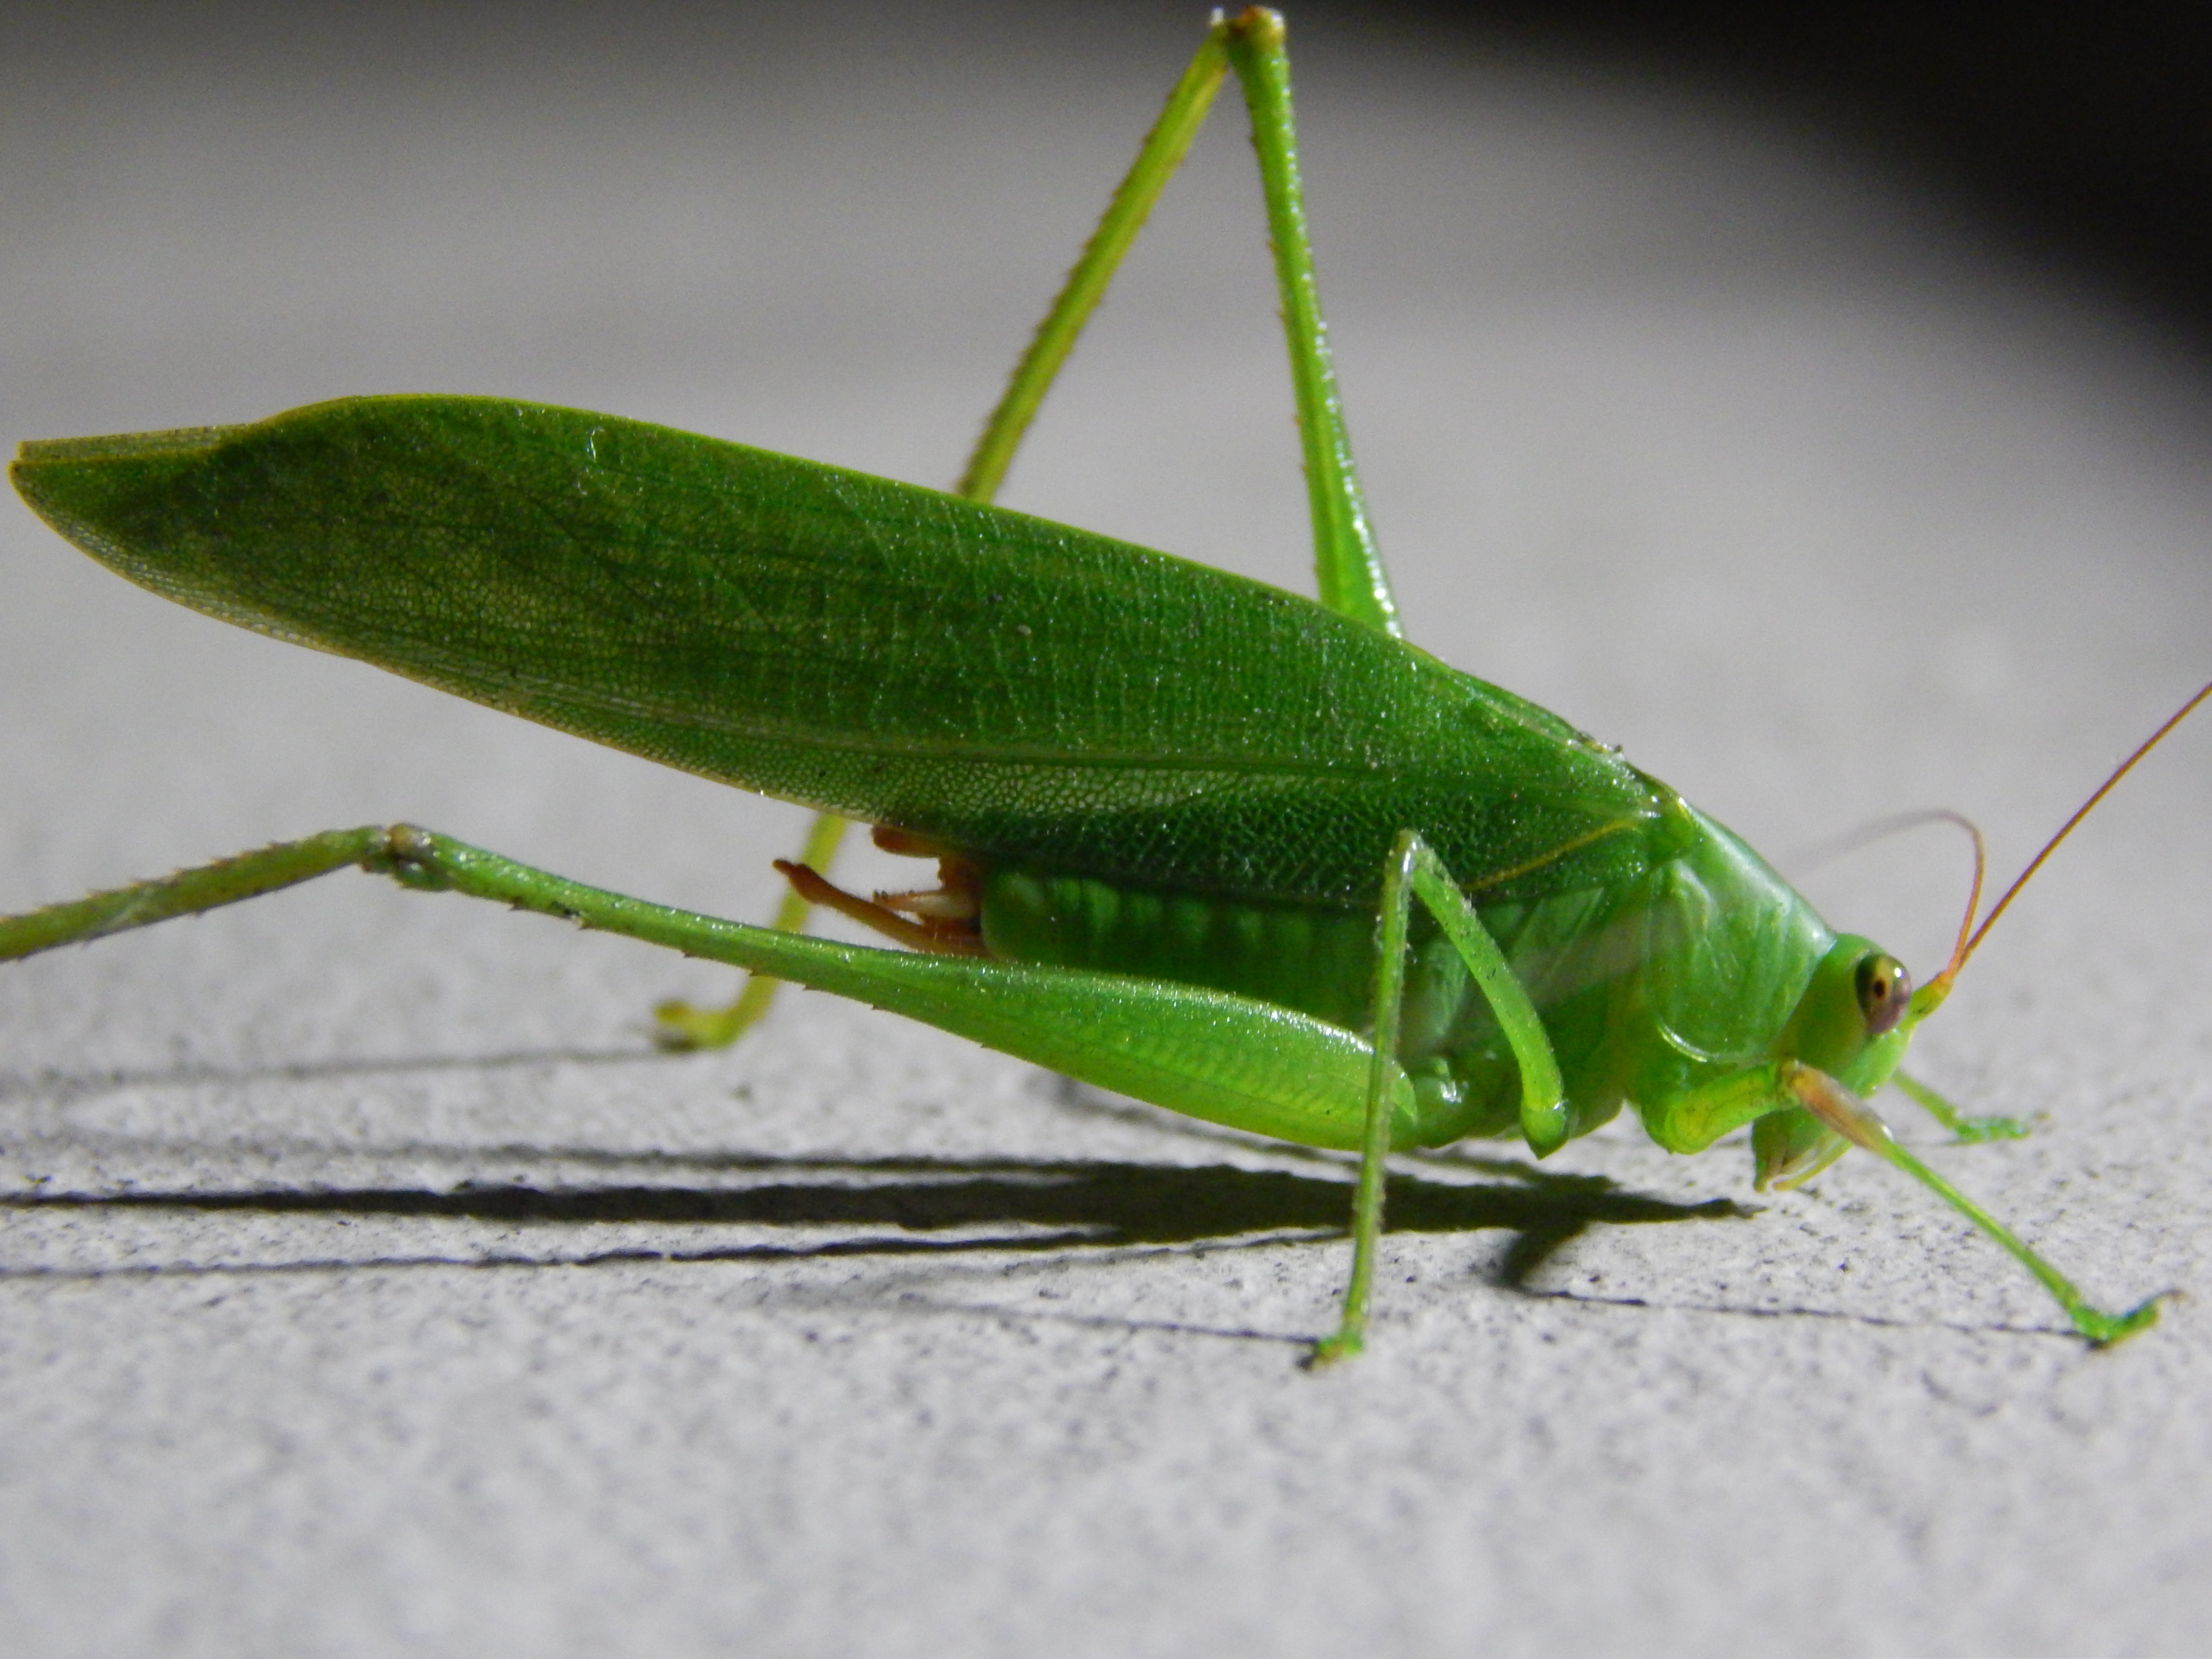
nature, grass, wild, green, insect, macro, bug, fauna, invertebrate, cricket, close up, grasshopper, locust, macro photography, arthropod, plant stem, net winged insects, cricket like insect